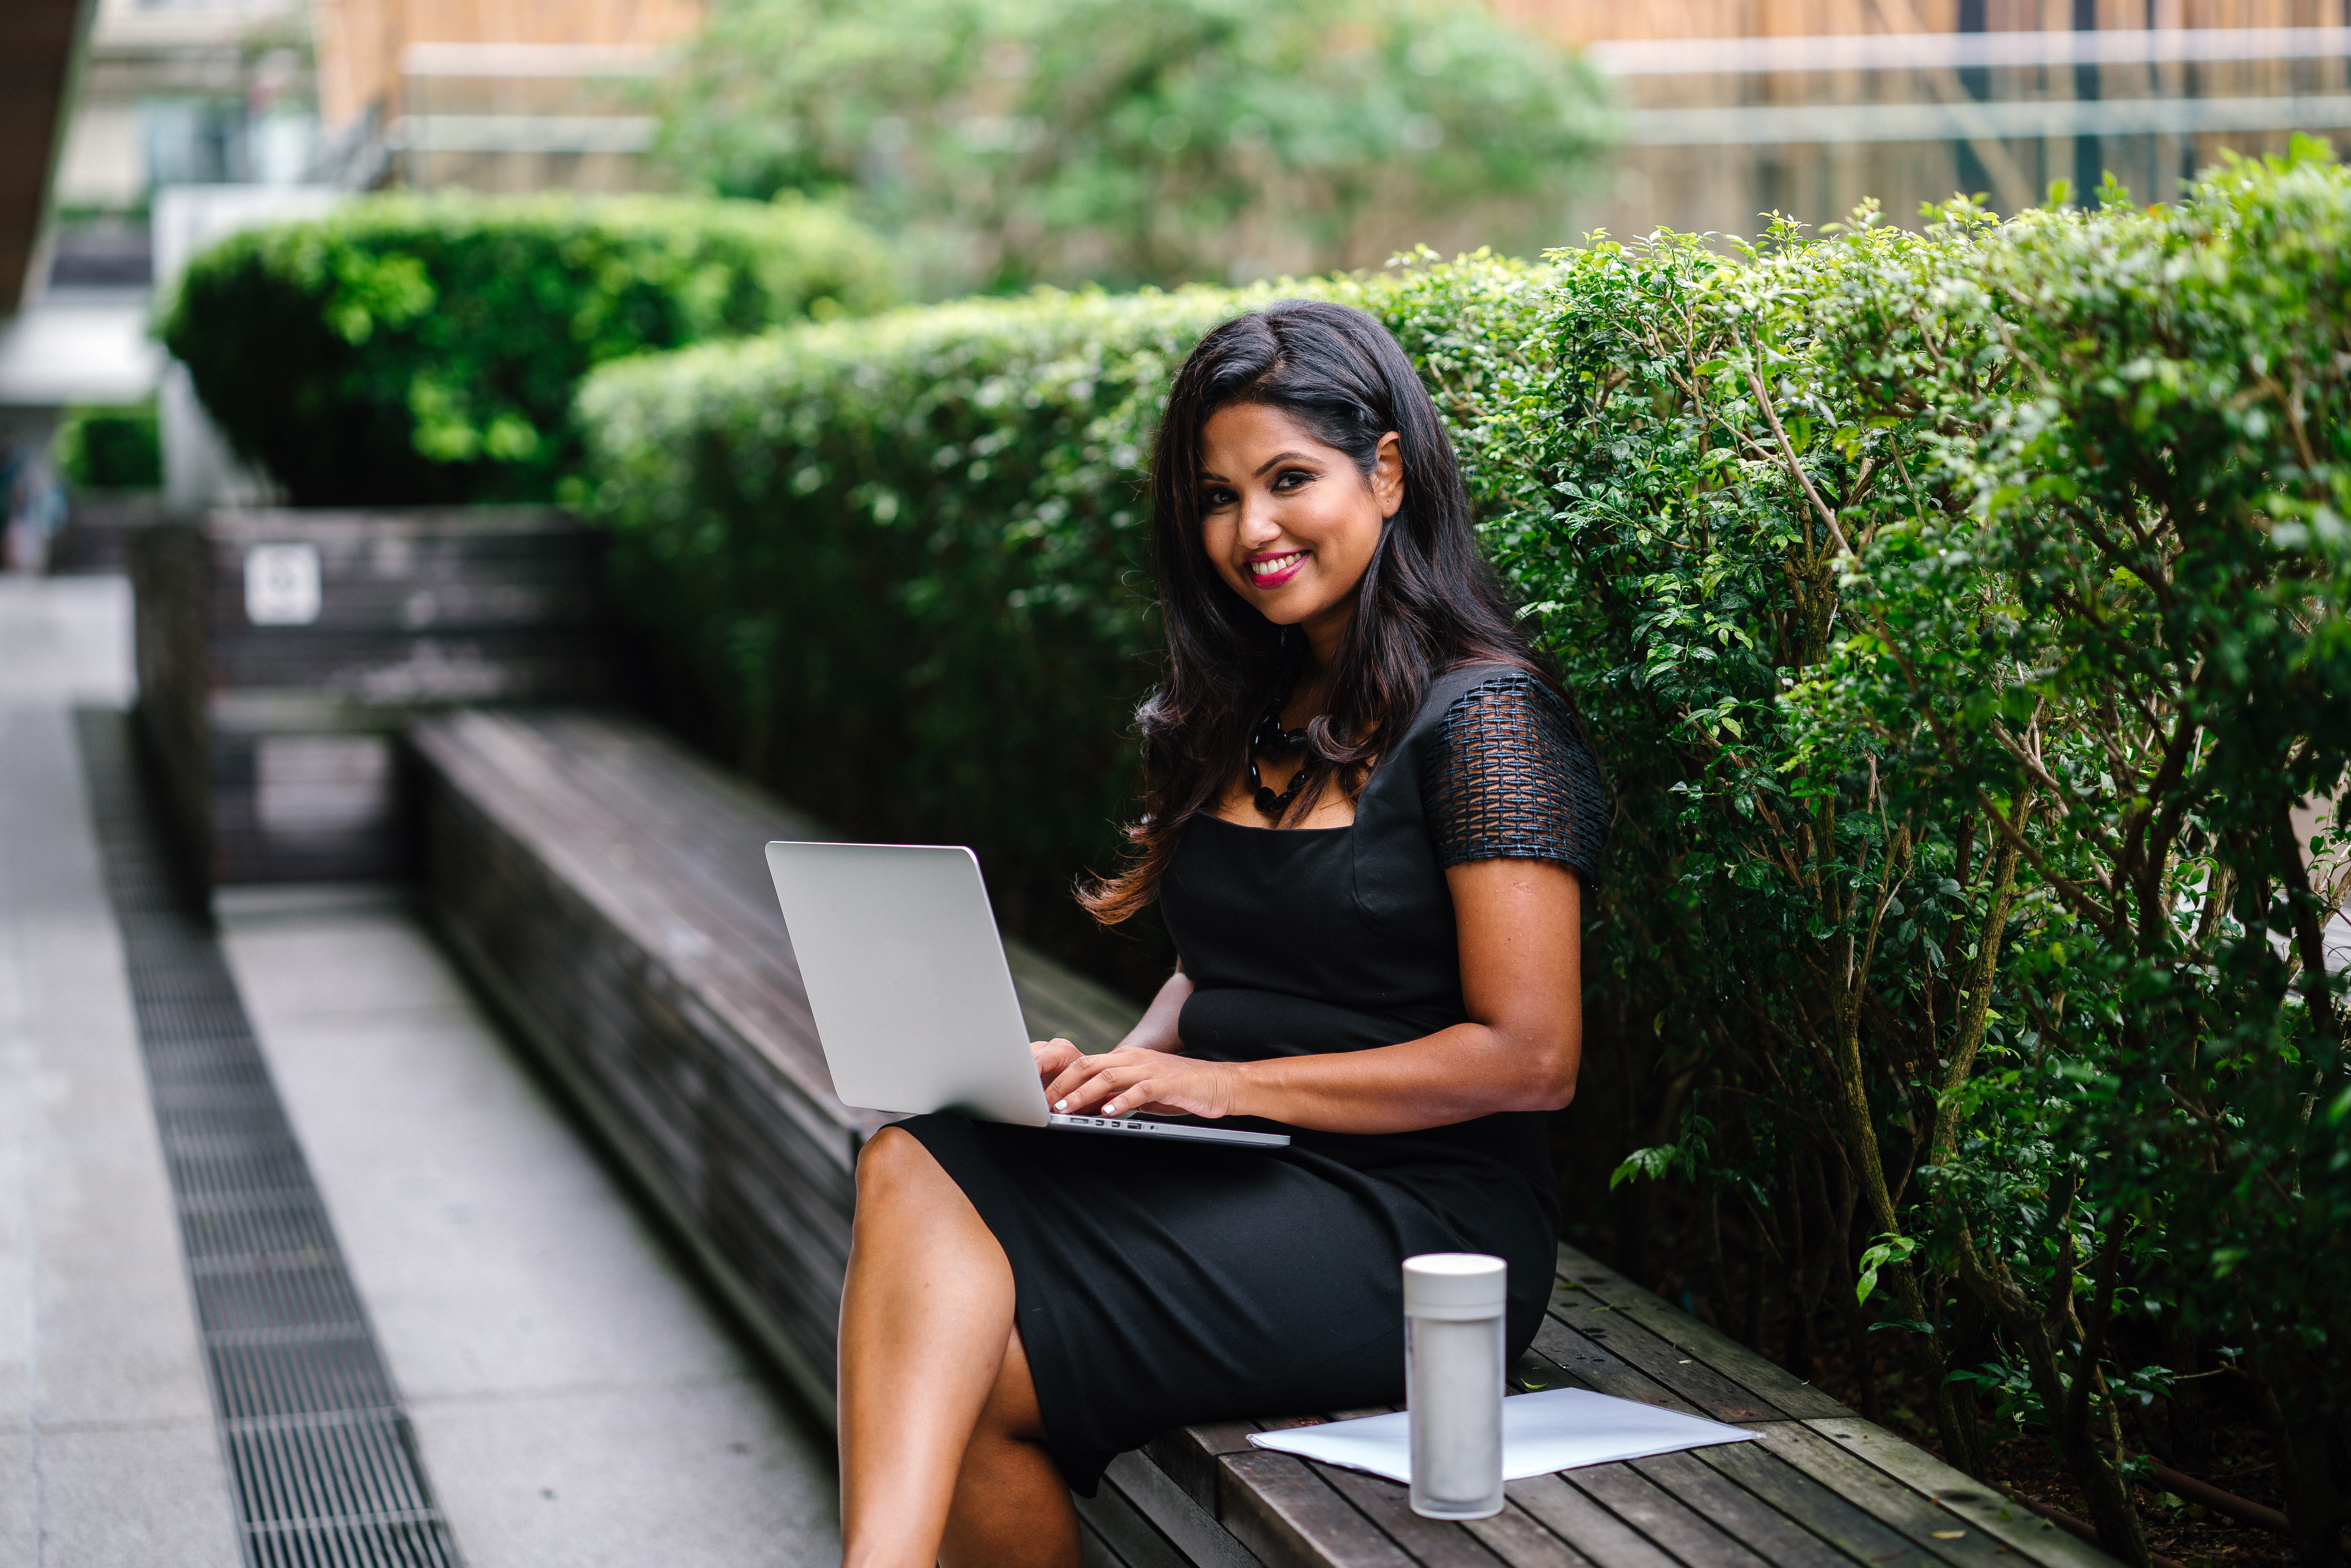
photograph, sitting, green, beauty, snapshot, botany, black hair, photography, summer, street fashion, photo shoot, architecture, leisure, plant, dress, bench, furniture, long hair, student, glasses, city, tourism